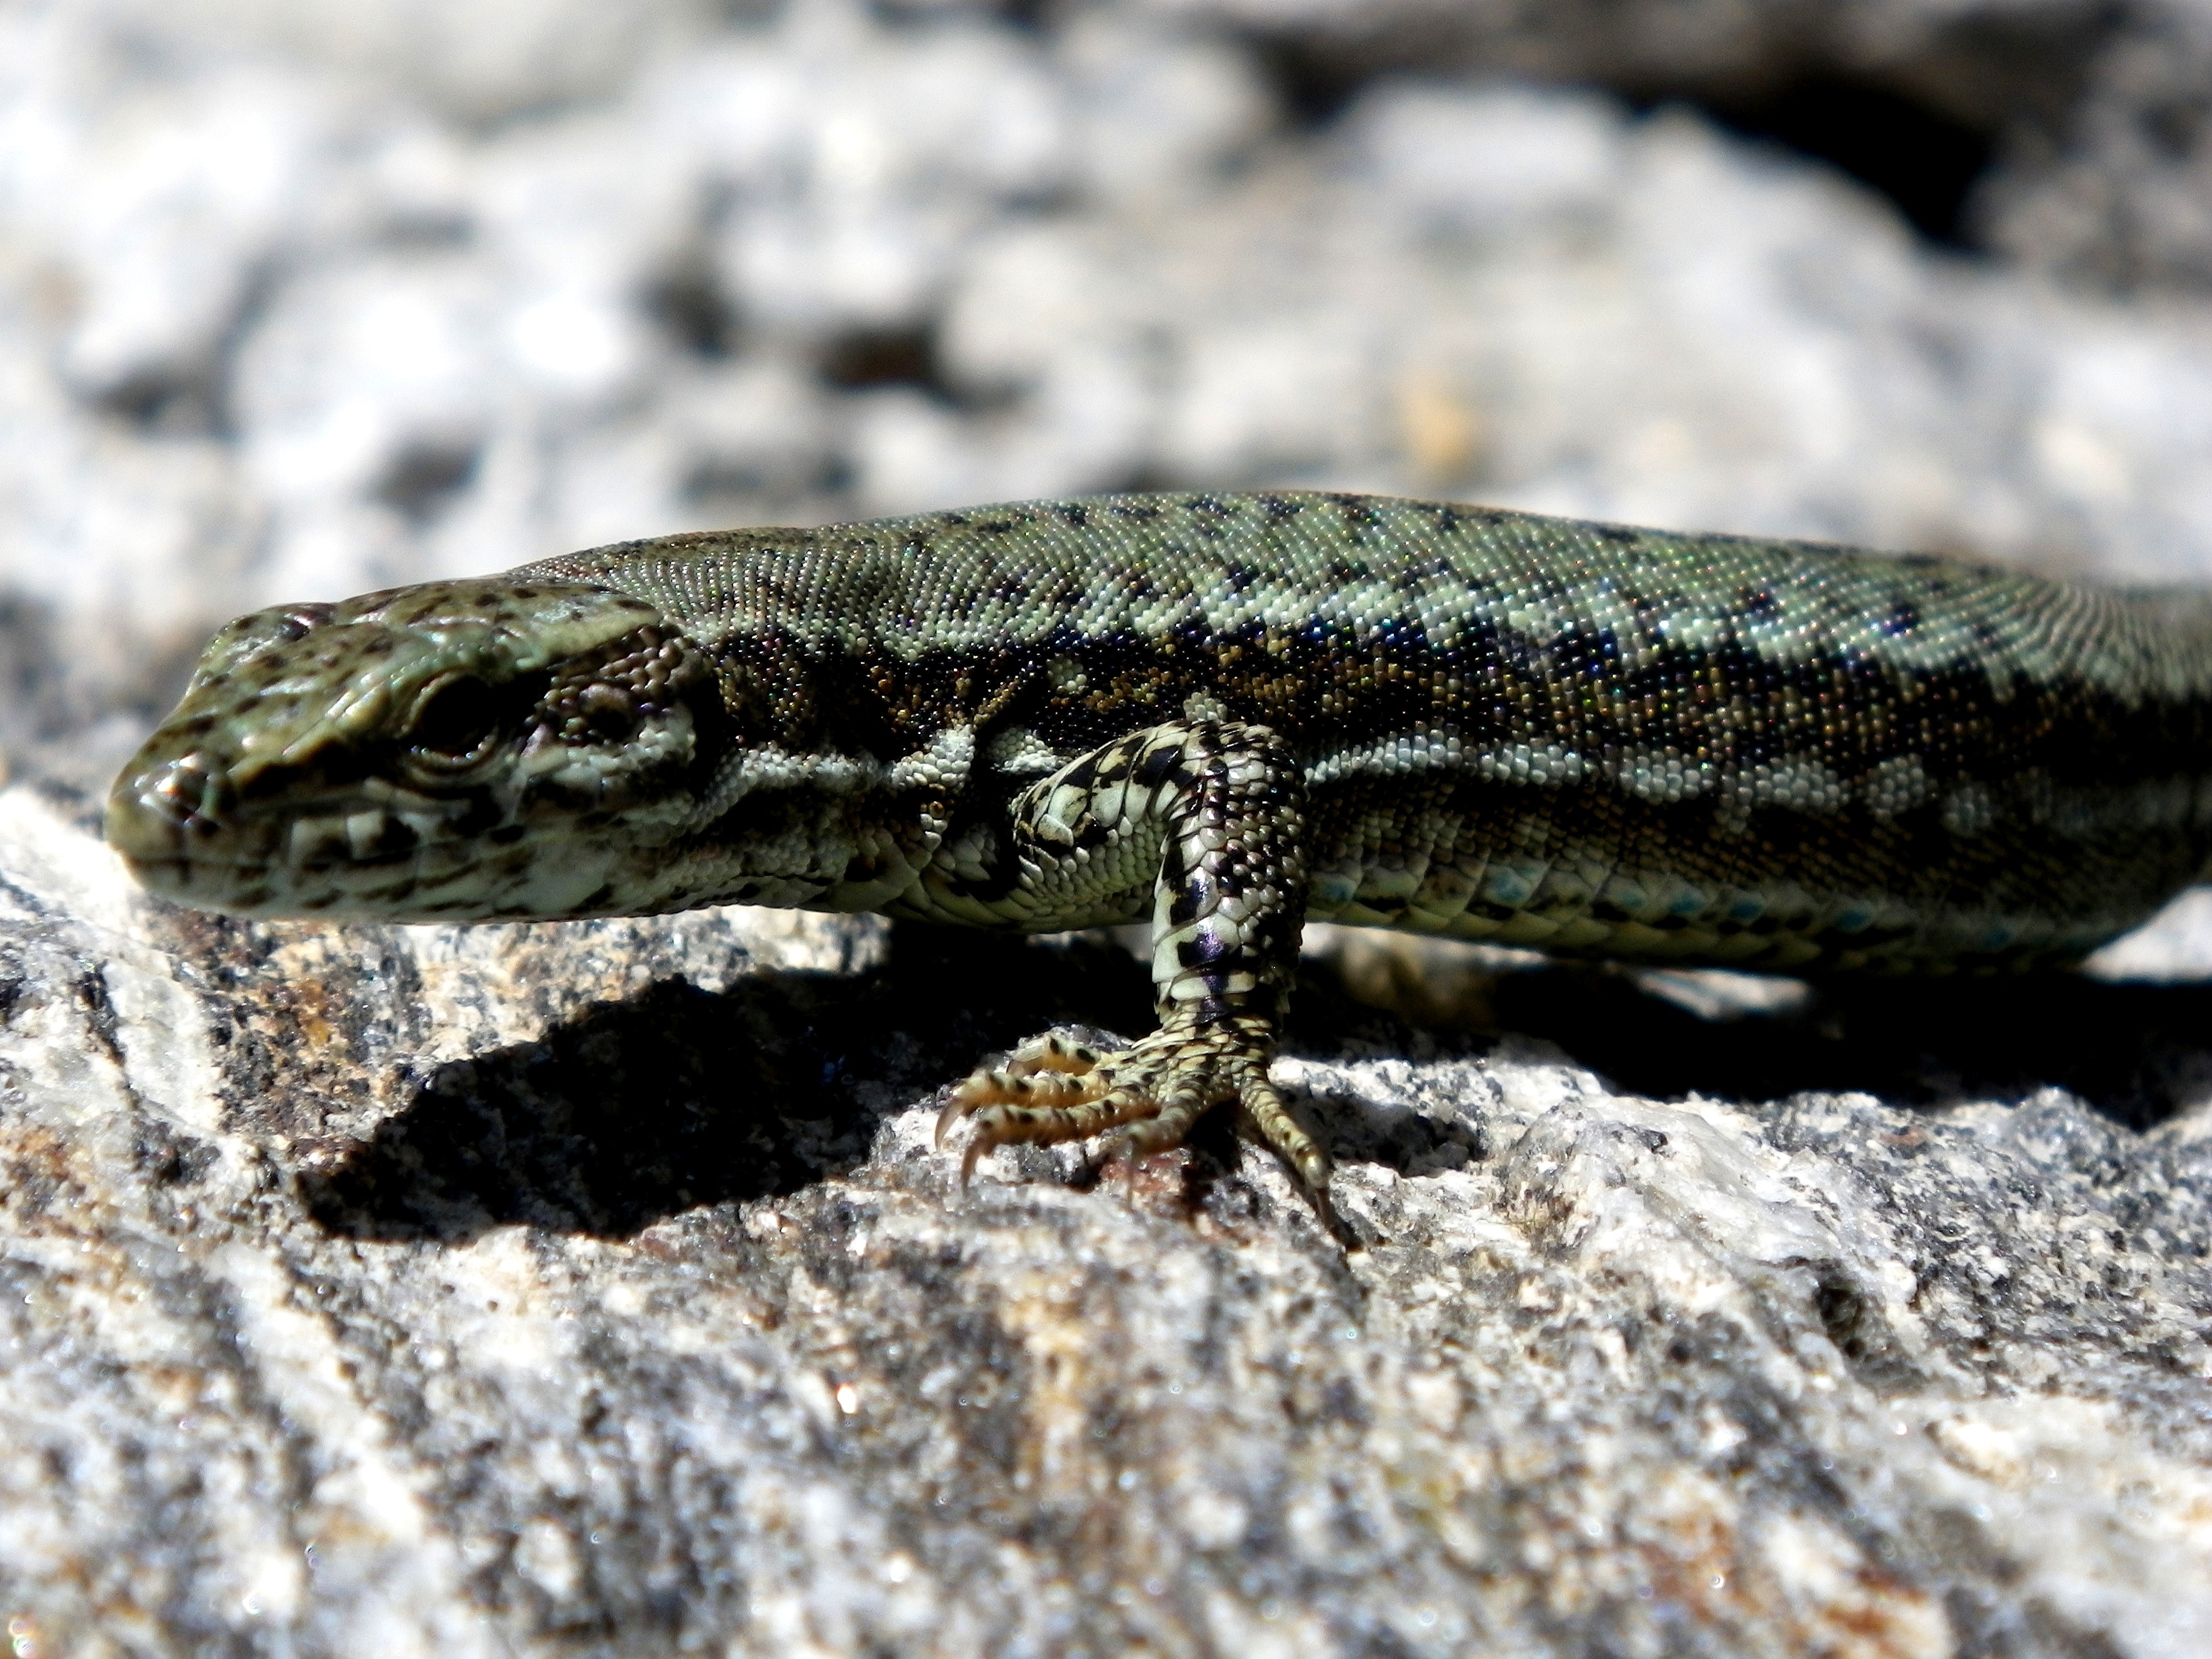
wildlife, reptile, close, fauna, lizard, close up, vertebrate, newt, salamander, macro photography, lacerta, scaled reptile, salamandridae, lacertidae, lissotriton, smooth newt